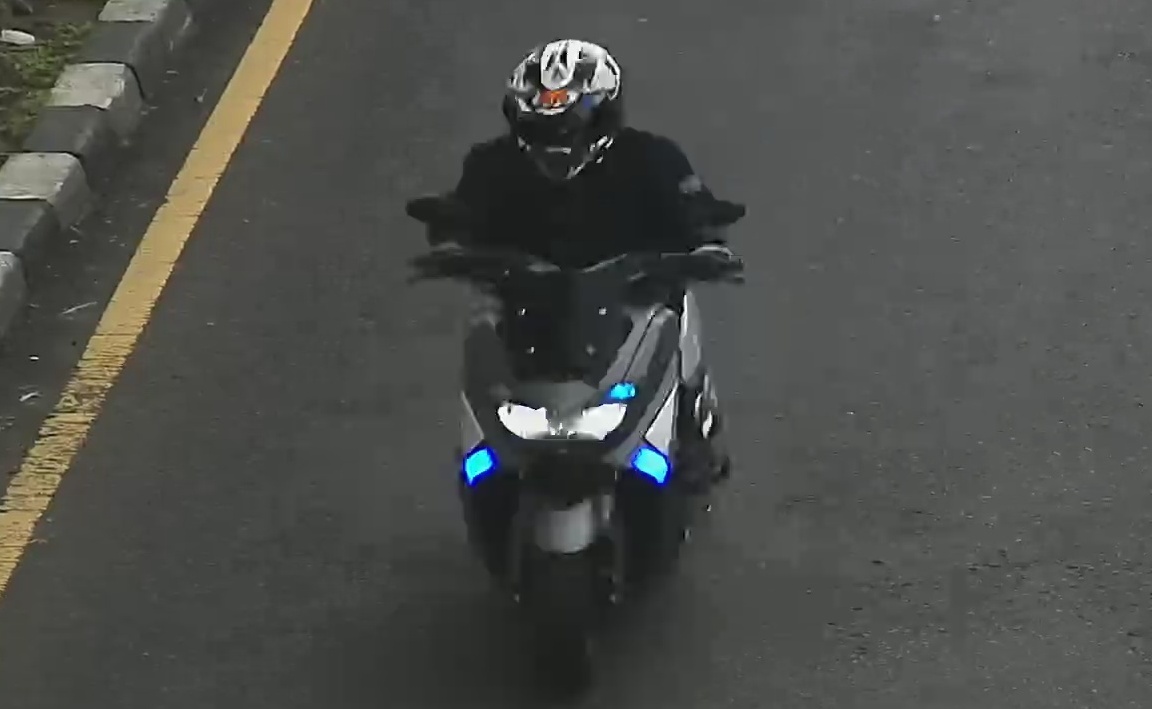
person-with-helmet: 1
person-without-helmet: 0